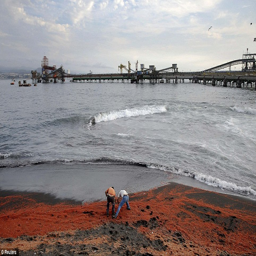
men examine some of the shrimps washed ashore which many believe was due to water released form the thermoelectric plants located nearby